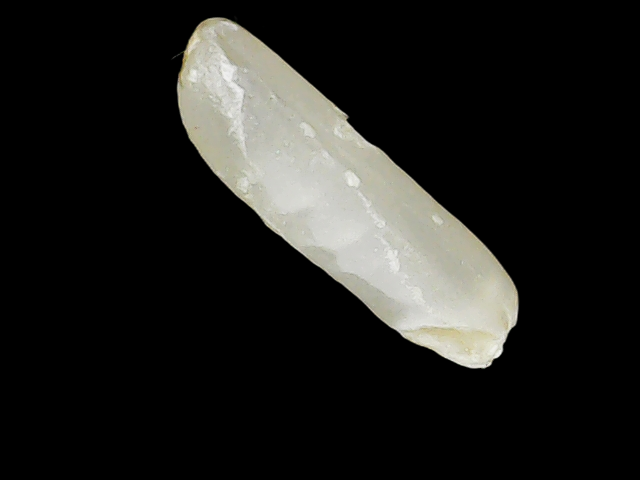
Rice variety: Binadhan14